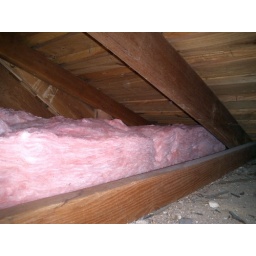
This is the insulation I added above the bedroom in a small cape house